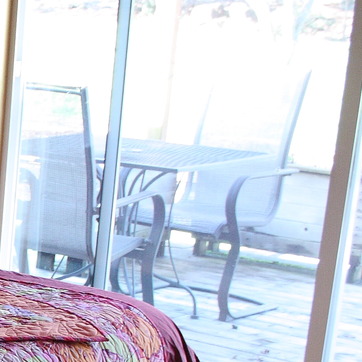
Material: glass